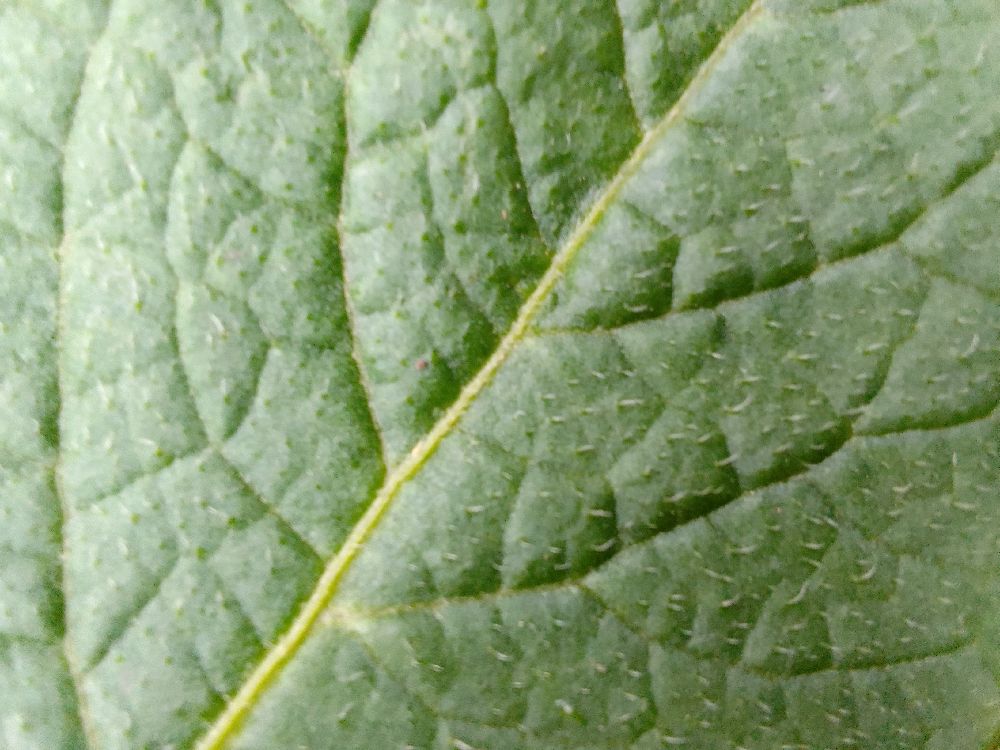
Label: Healthy